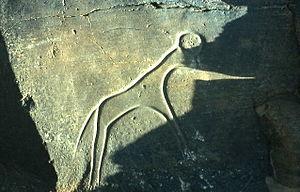
Gravures préhistoriques de la région d'El Bayadh, Algérie
Les gravures rupestres de la région d'El-Bayadh sont des gravures préhistoriques d'âge néolithique du Sud-oranais. Au long de l'Atlas saharien elles font suite à celles, à l'ouest, des régions de Figuig puis d'Ain Sefra et précèdent celles, à l'est, des régions d'Aflou et de Tiaret. Des gravures comparables ont été décrites, plus à l'est encore autour de Djelfa et dans le constantinois.